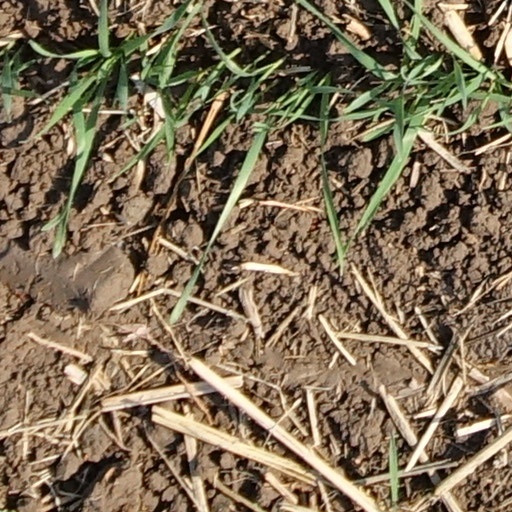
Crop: wheat